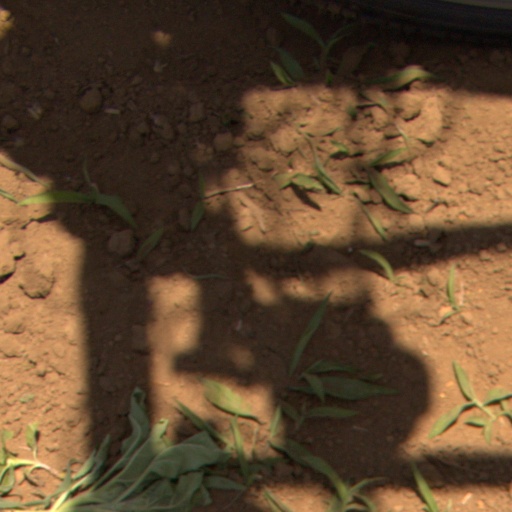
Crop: Jerusalem artichoke